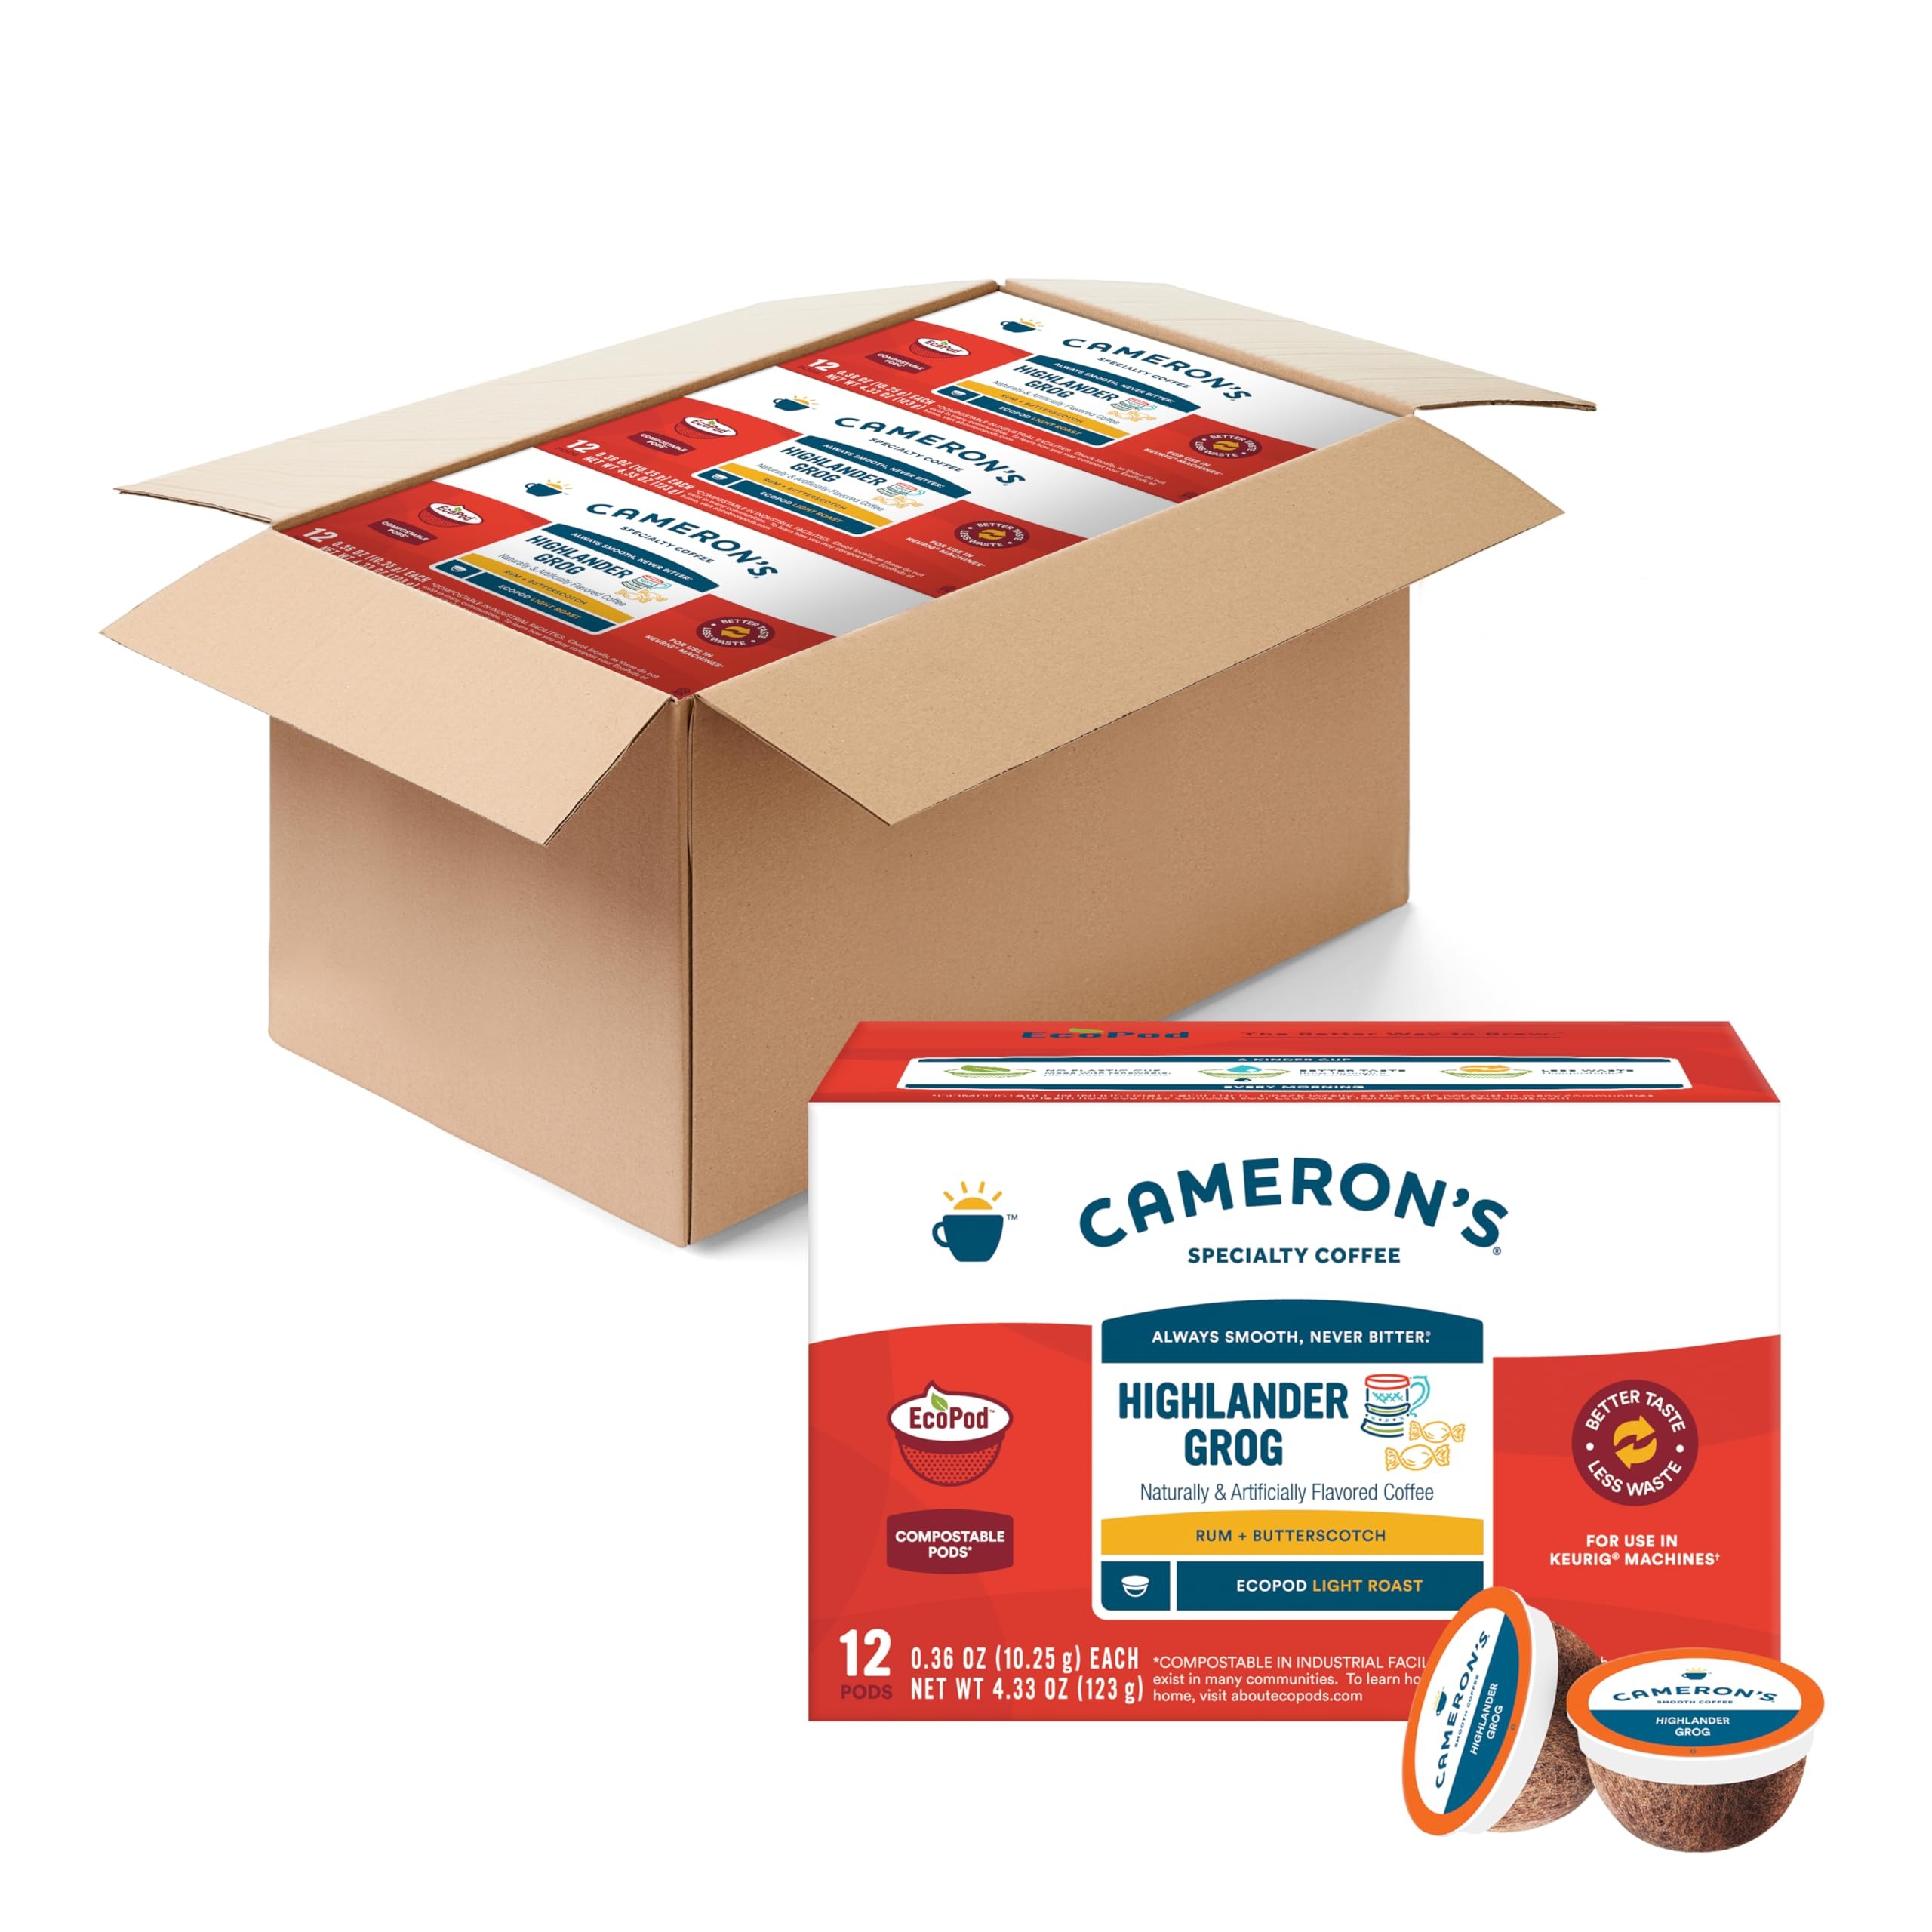
Item Name: Cameron's Coffee Single Serve Pods, Flavored, Highlander Grog, 12 Count (Pack of 6)
Bullet Point 1: RESPONSIBLY SOURCED: Cameron's is committed to 100% Responsibly Sourced Coffee from around the world
Bullet Point 2: RUM & BUTTERSCOTCH: Our classically smooth coffee with the perfect flavor blend of butterscotch, caramel, vanilla and a dash of rum
Bullet Point 3: RUM & BUTTERSCOTCH: Our classically smooth coffee with the perfect flavor blend of butterscotch, caramel, vanilla and a dash of rum
Bullet Point 4: POSITIVELY FOCUSED: From the farmers we choose to work with, to the actions we take to reduce waste (like reducing water consumption in the roasting process). Cameron’s Coffee is committed to doing the right thing. We're here to Make Every Day Brighter
Bullet Point 5: CAMERON'S PUTS QUALITY FIRST: We choose only specialty grade Arabica, Top 10% of beans in the world, giving you a craveable cup of coffee that's never over-roasted
Value: 72.0
Unit: Count

Price: 15